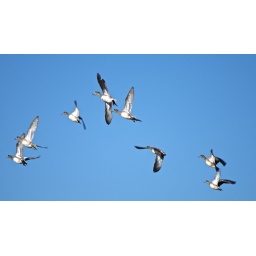
ducks flying in a cool sky by kayla hall